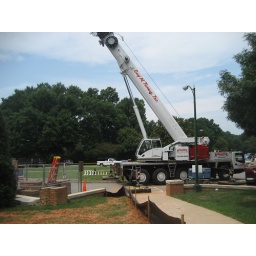
Brought in to lift a new air exchange onto the roof of the library